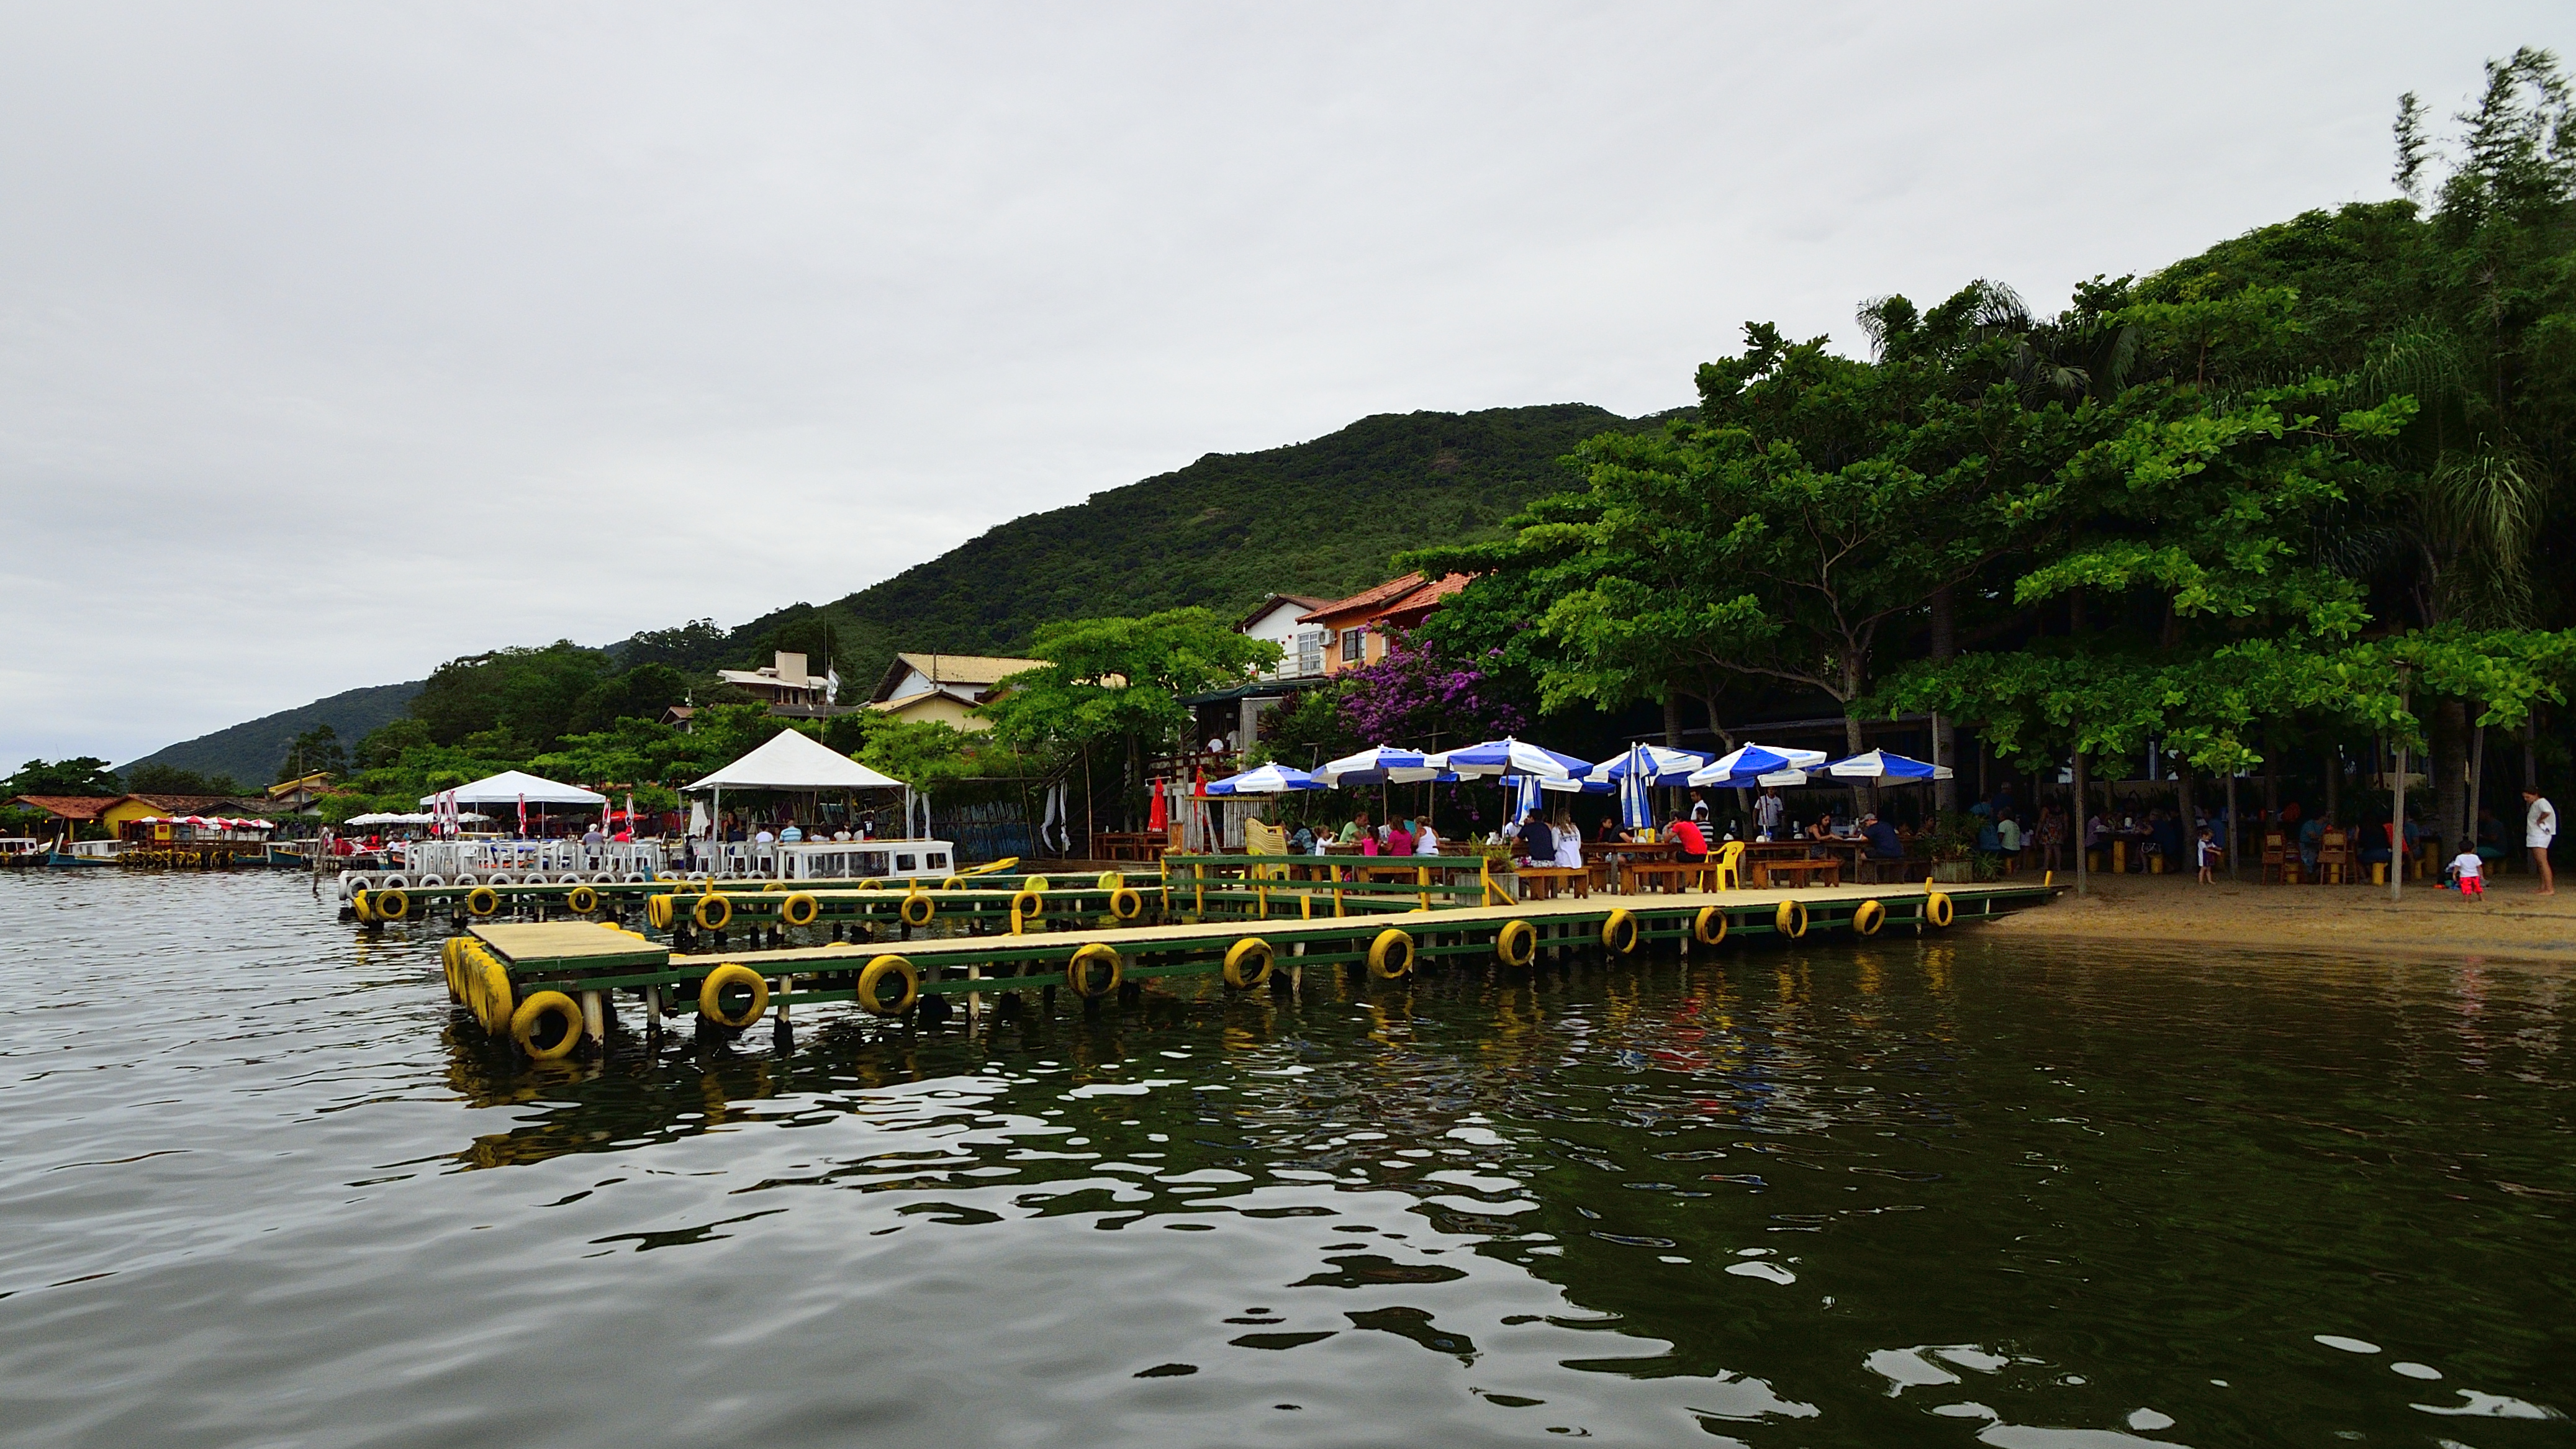
sea, water, boat, river, vehicle, bay, tourism, waterway, boating, mar, verano, praia, florianopolis, lagoa, floripa, vacaciones